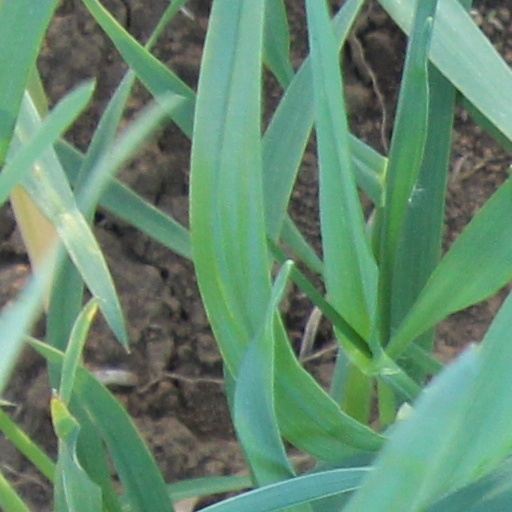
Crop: wheat